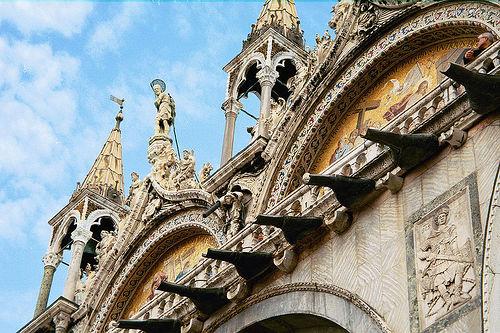
Weather: sun or clear